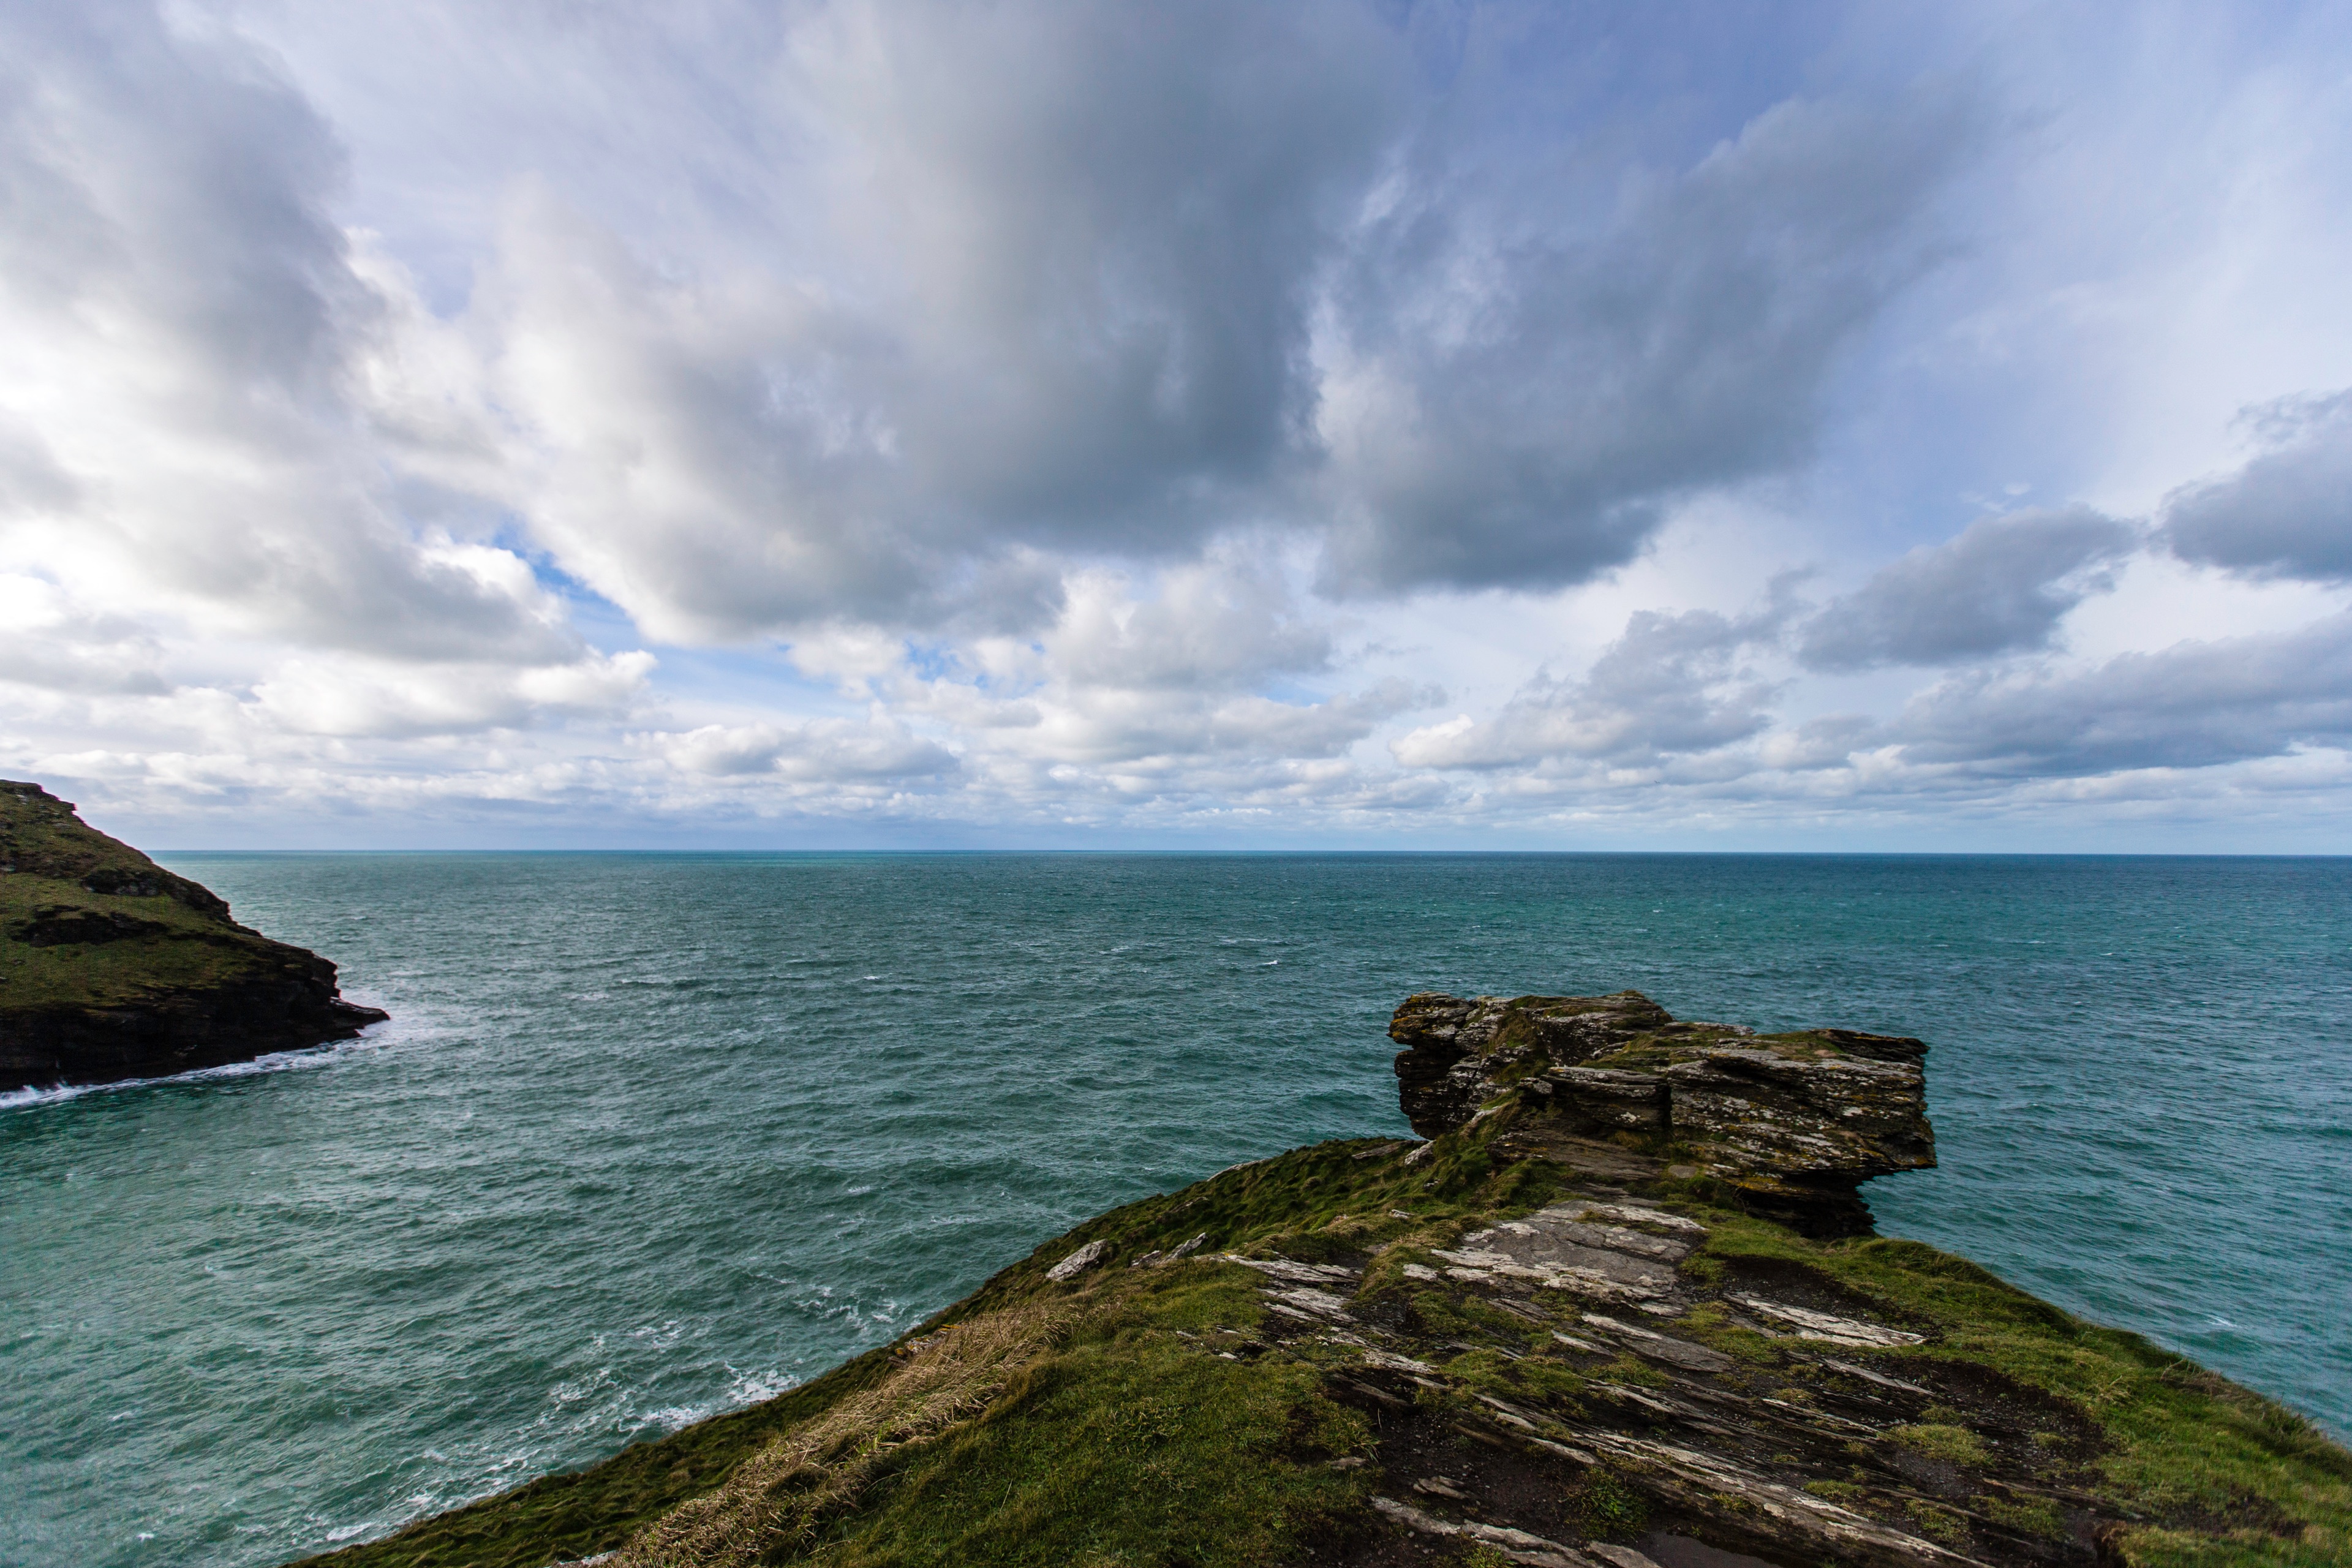
beach, sea, coast, rock, ocean, horizon, cloud, sky, shore, wave, cliff, cove, bay, island, terrain, body of water, headland, cape, islet, landform, geographical feature, wind wave, promontory